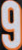
Number: 9